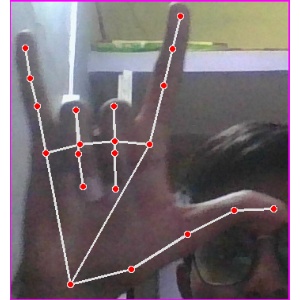
अक्षर: व